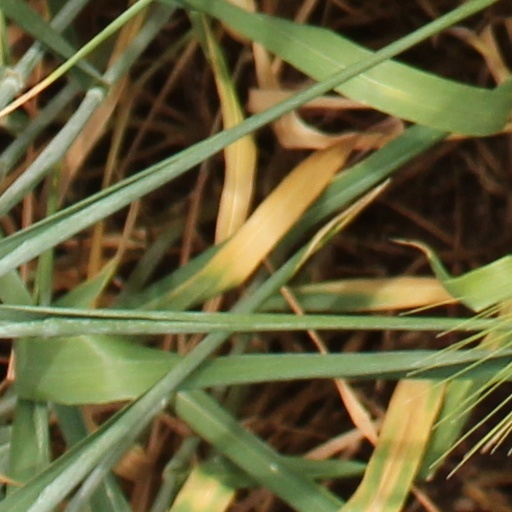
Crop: wheat